Benny Gantz

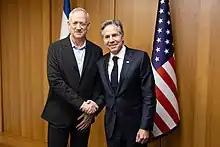
Gantz meeting with US secretary of state Antony Blinken in Israel in January 2024

In his first year as Chief of the General Staff, Gantz appointed the IDF's first-ever female major-general, Orna Barbivai. In July 2011, Gantz appointed a special committee to address a controversy that had developed concerning mention of the word "Elohim", "God", in the military Yizkor prayer. The committee determined that a disputed passage should read "Yizkor 'Am Yisrael", "May the Nation of Israel remember", and not "Yizkor Elohim", "May God remember". Gantz upheld the committee's ruling.